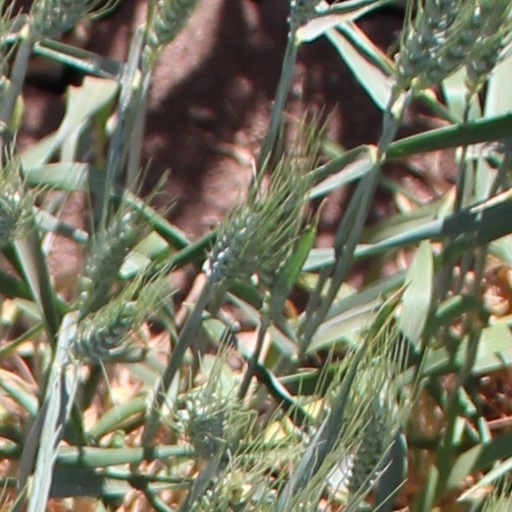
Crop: wheat